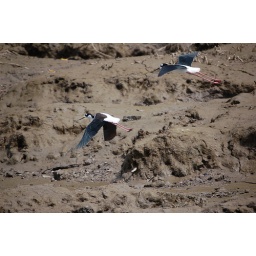
birds flying in palo verde